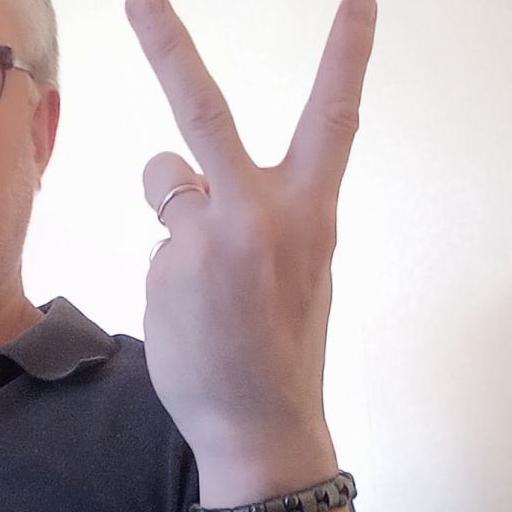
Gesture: peace_inverted